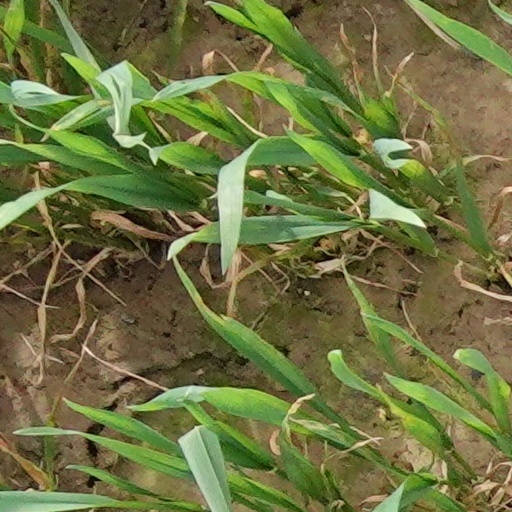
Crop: wheat